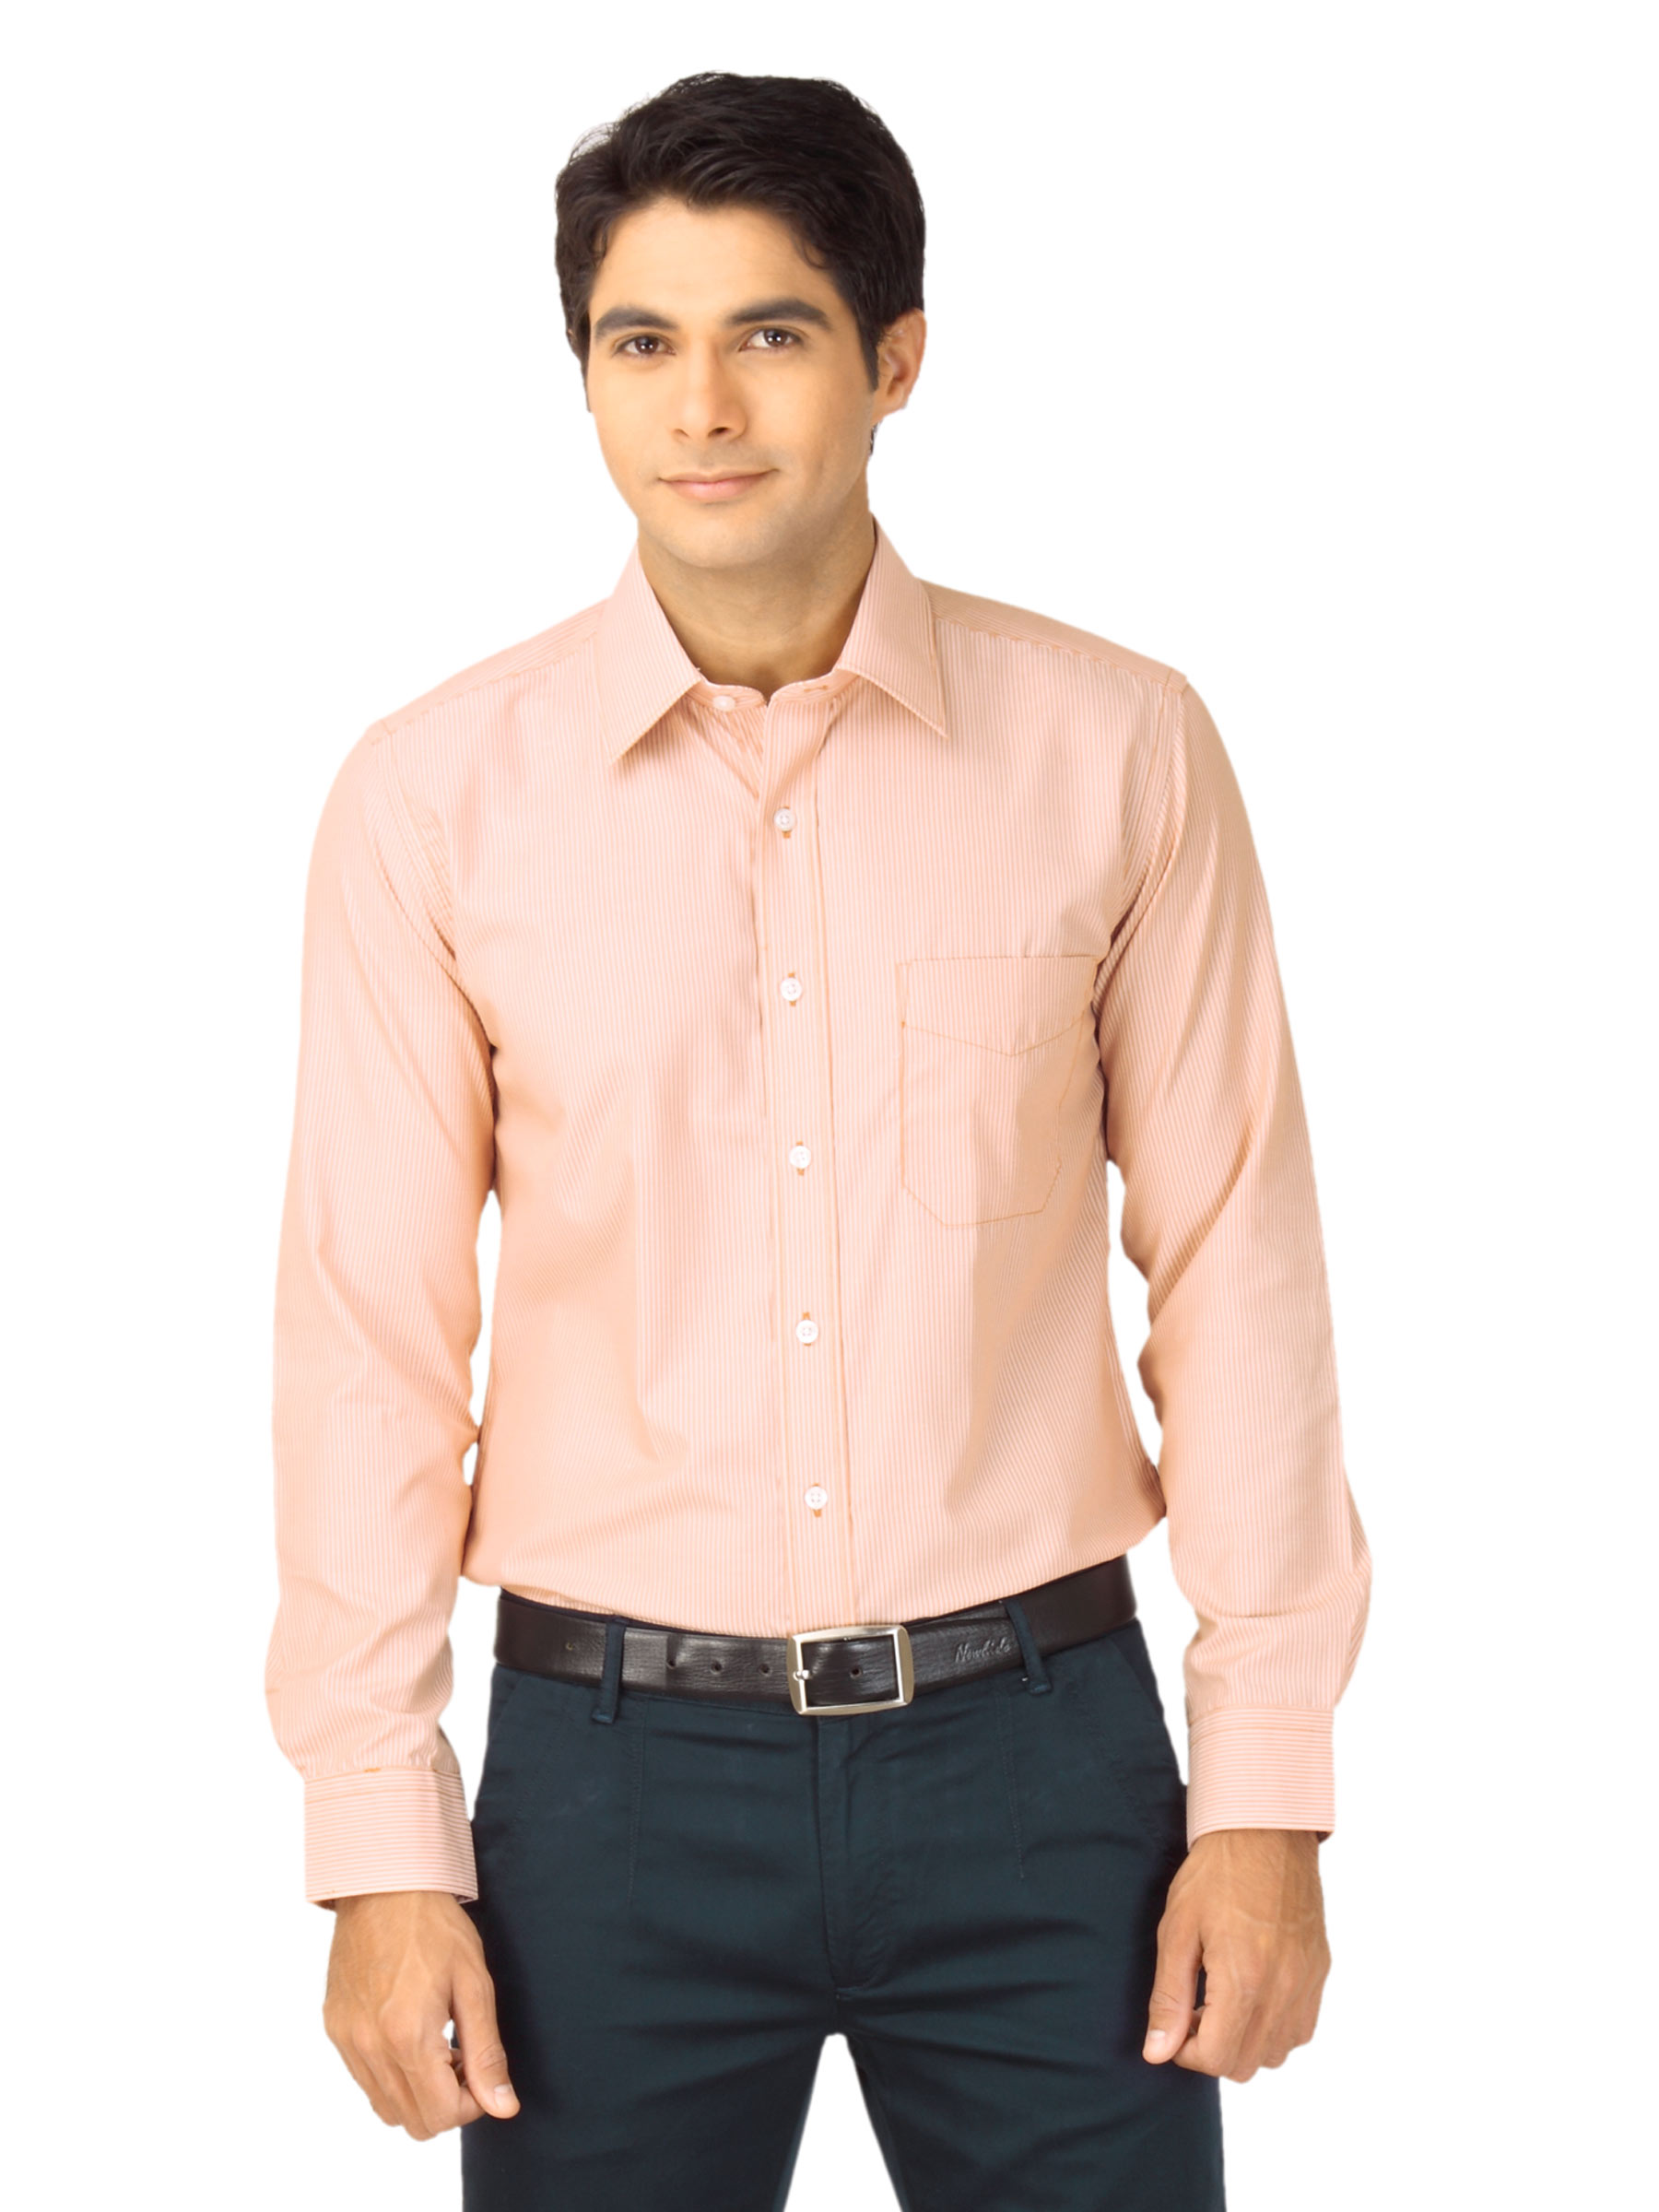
Mark Taylor Men Orange & White Striped Shirt
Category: Apparel / Topwear / Shirts
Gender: Men
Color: Orange
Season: Fall 2011
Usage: Formal